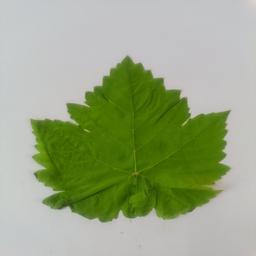
Label: Healthy Leaves